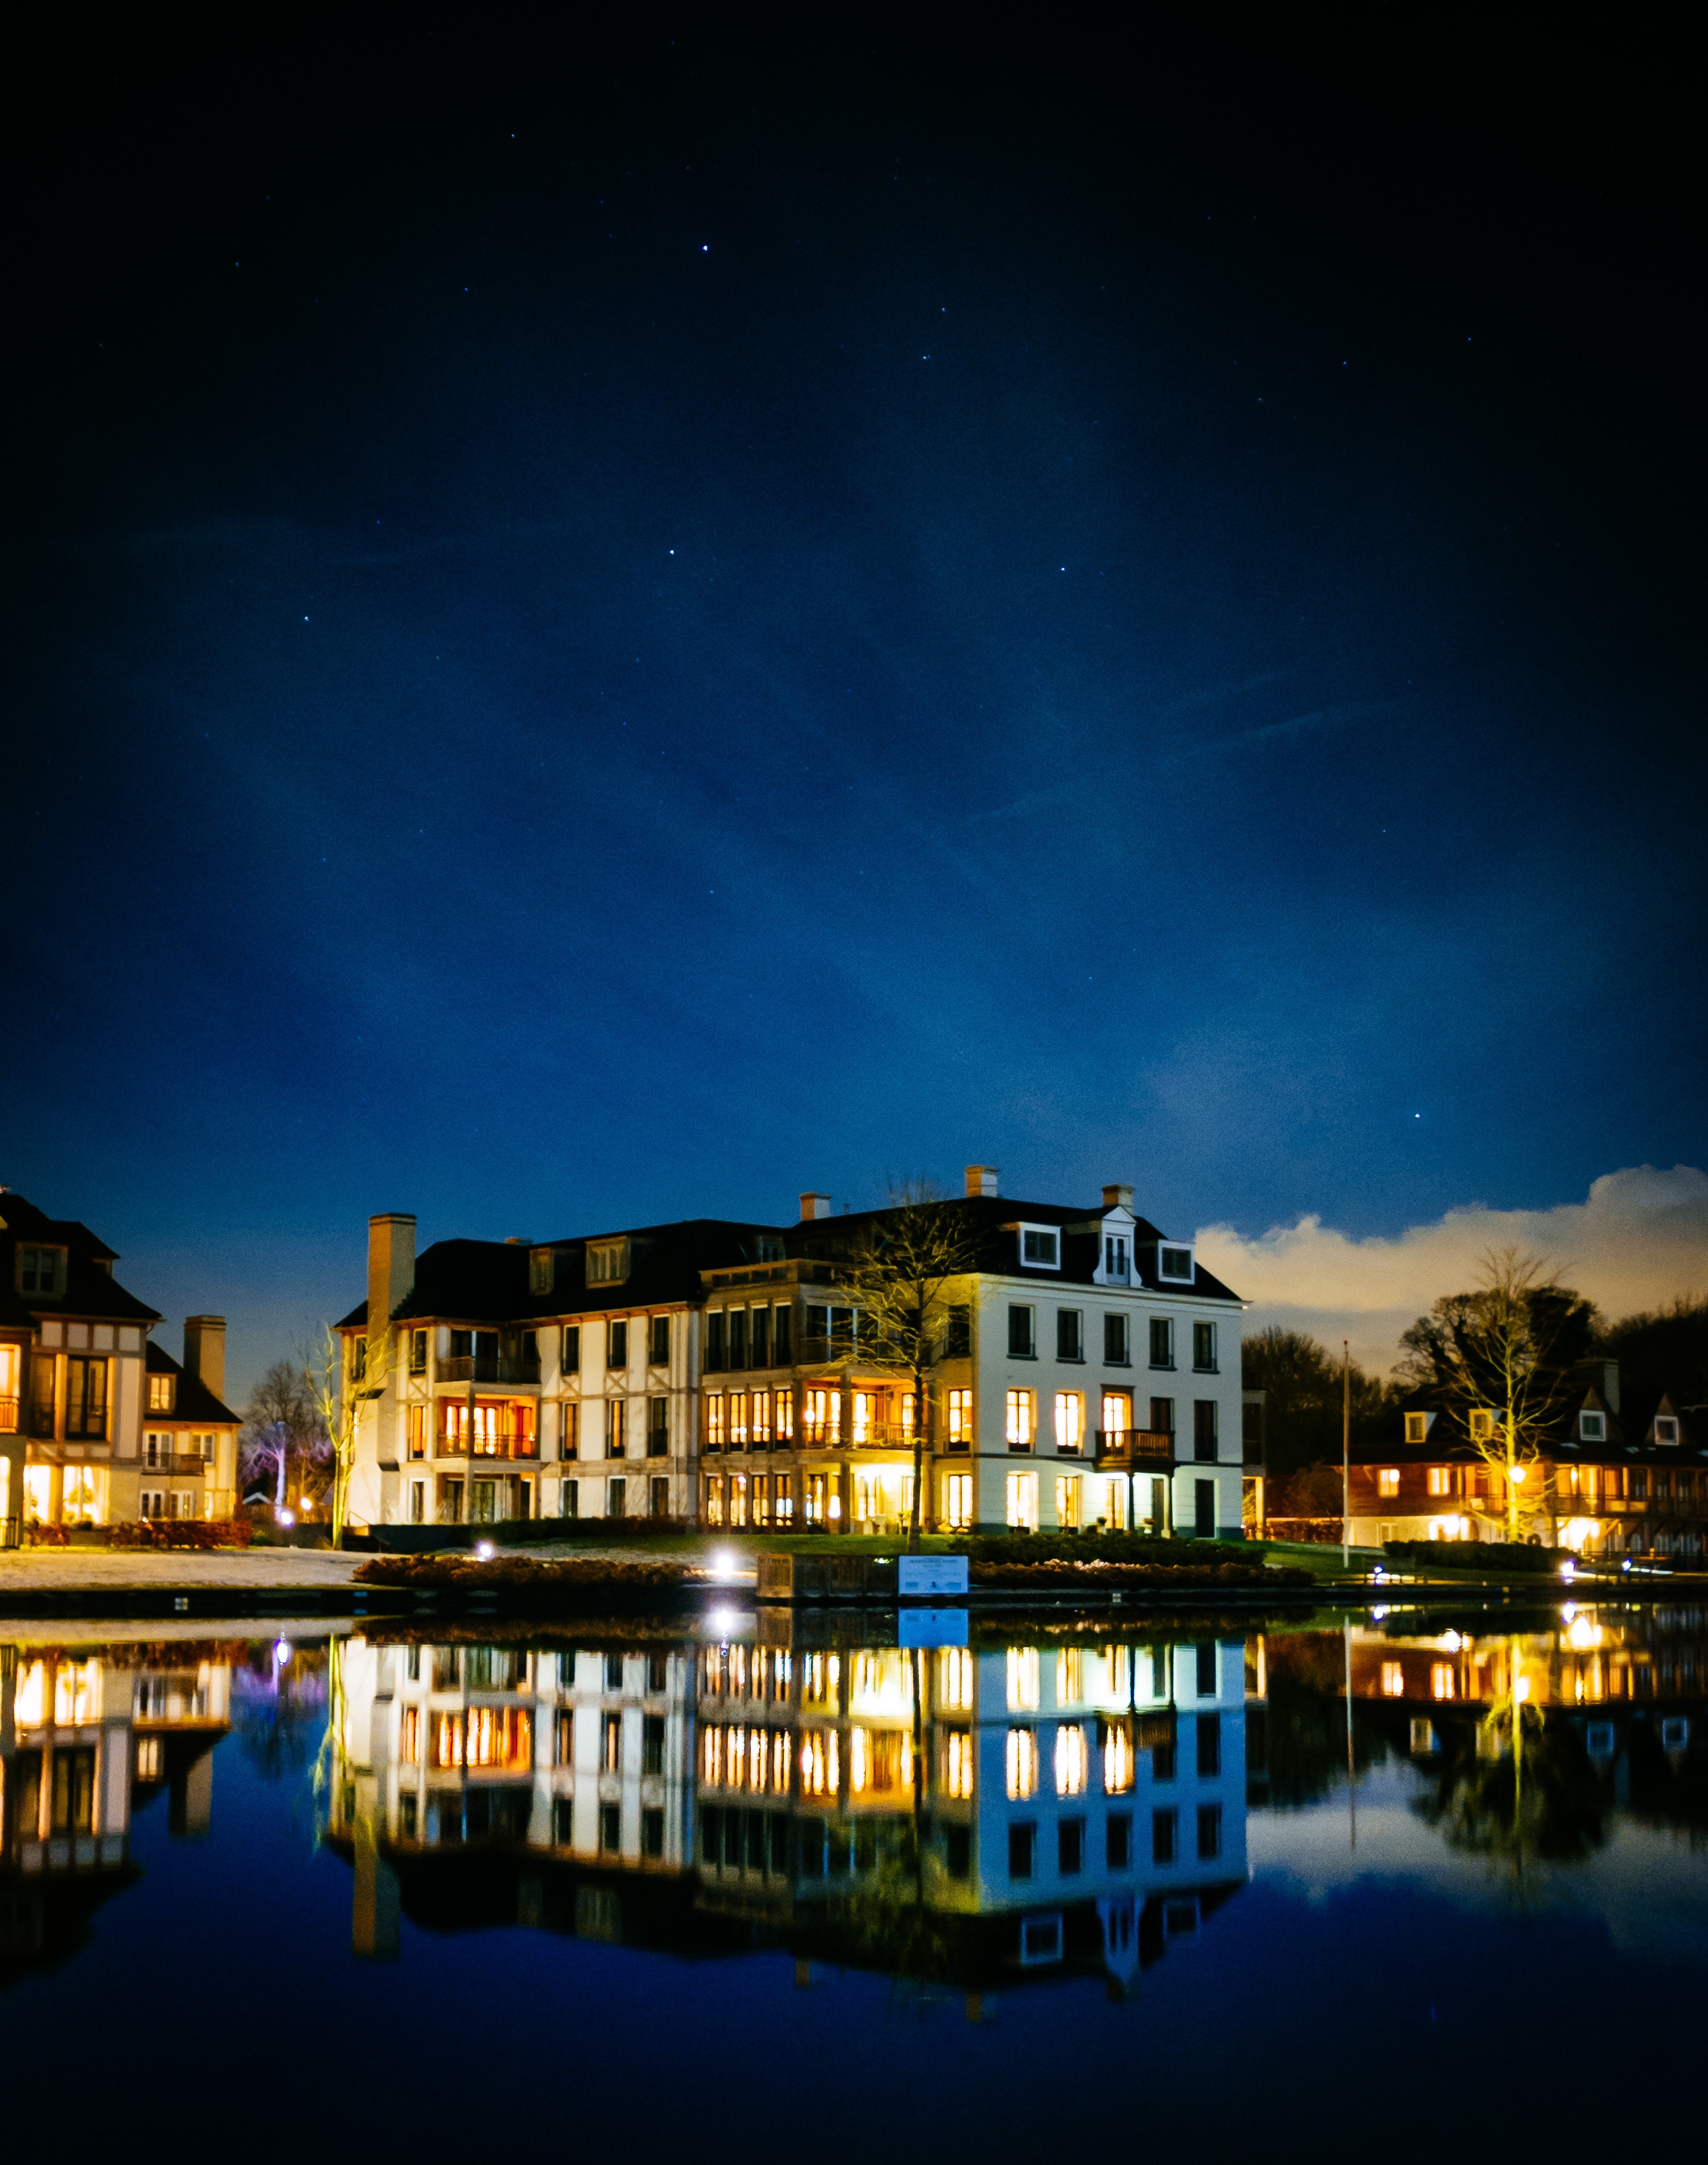
reflection, night, sky, water, light, waterway, lighting, architecture, atmosphere, city, evening, building, home, calm, midnight, cloud, house, marina, horizon, harbor, mixed use, river, hotel, channel, lake